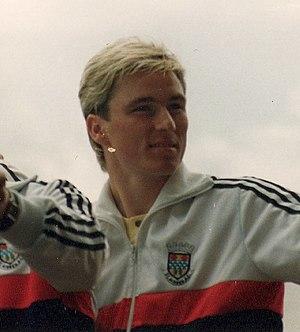
Ian Ferguson est un joueur de football international écossais, qui évoluait au poste de milieu de terrain, reconverti depuis la fin de sa carrière comme entraîneur. Il fait partie du Rangers FC Hall of Fame.